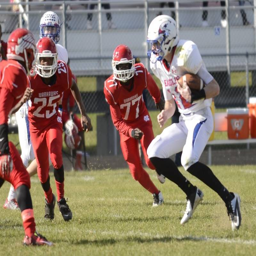
week - photos football game .